Monkey Bridge

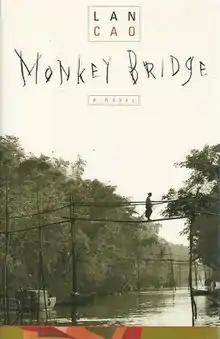
First edition

Monkey Bridge, published in 1997, is the debut novel of Vietnamese American attorney and writer Lan Cao, a professor of international law at Chapman University School of Law. In addition to "Monkey Bridge", Cao co-authored "Everything You Need to Know about Asian American History" with Himilce Novas.